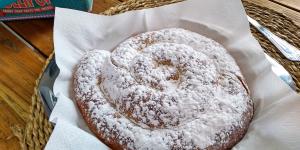
ensaimada mallorquina